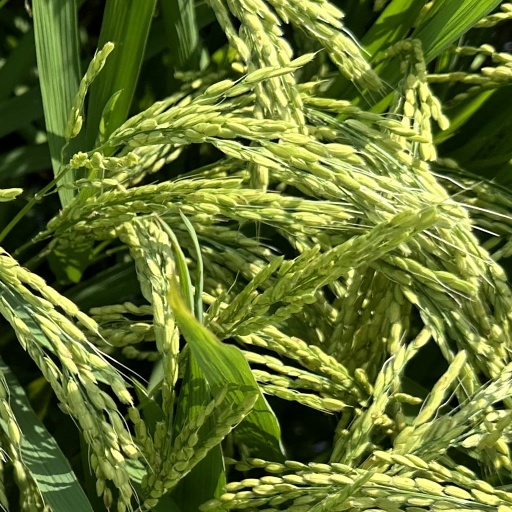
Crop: rice